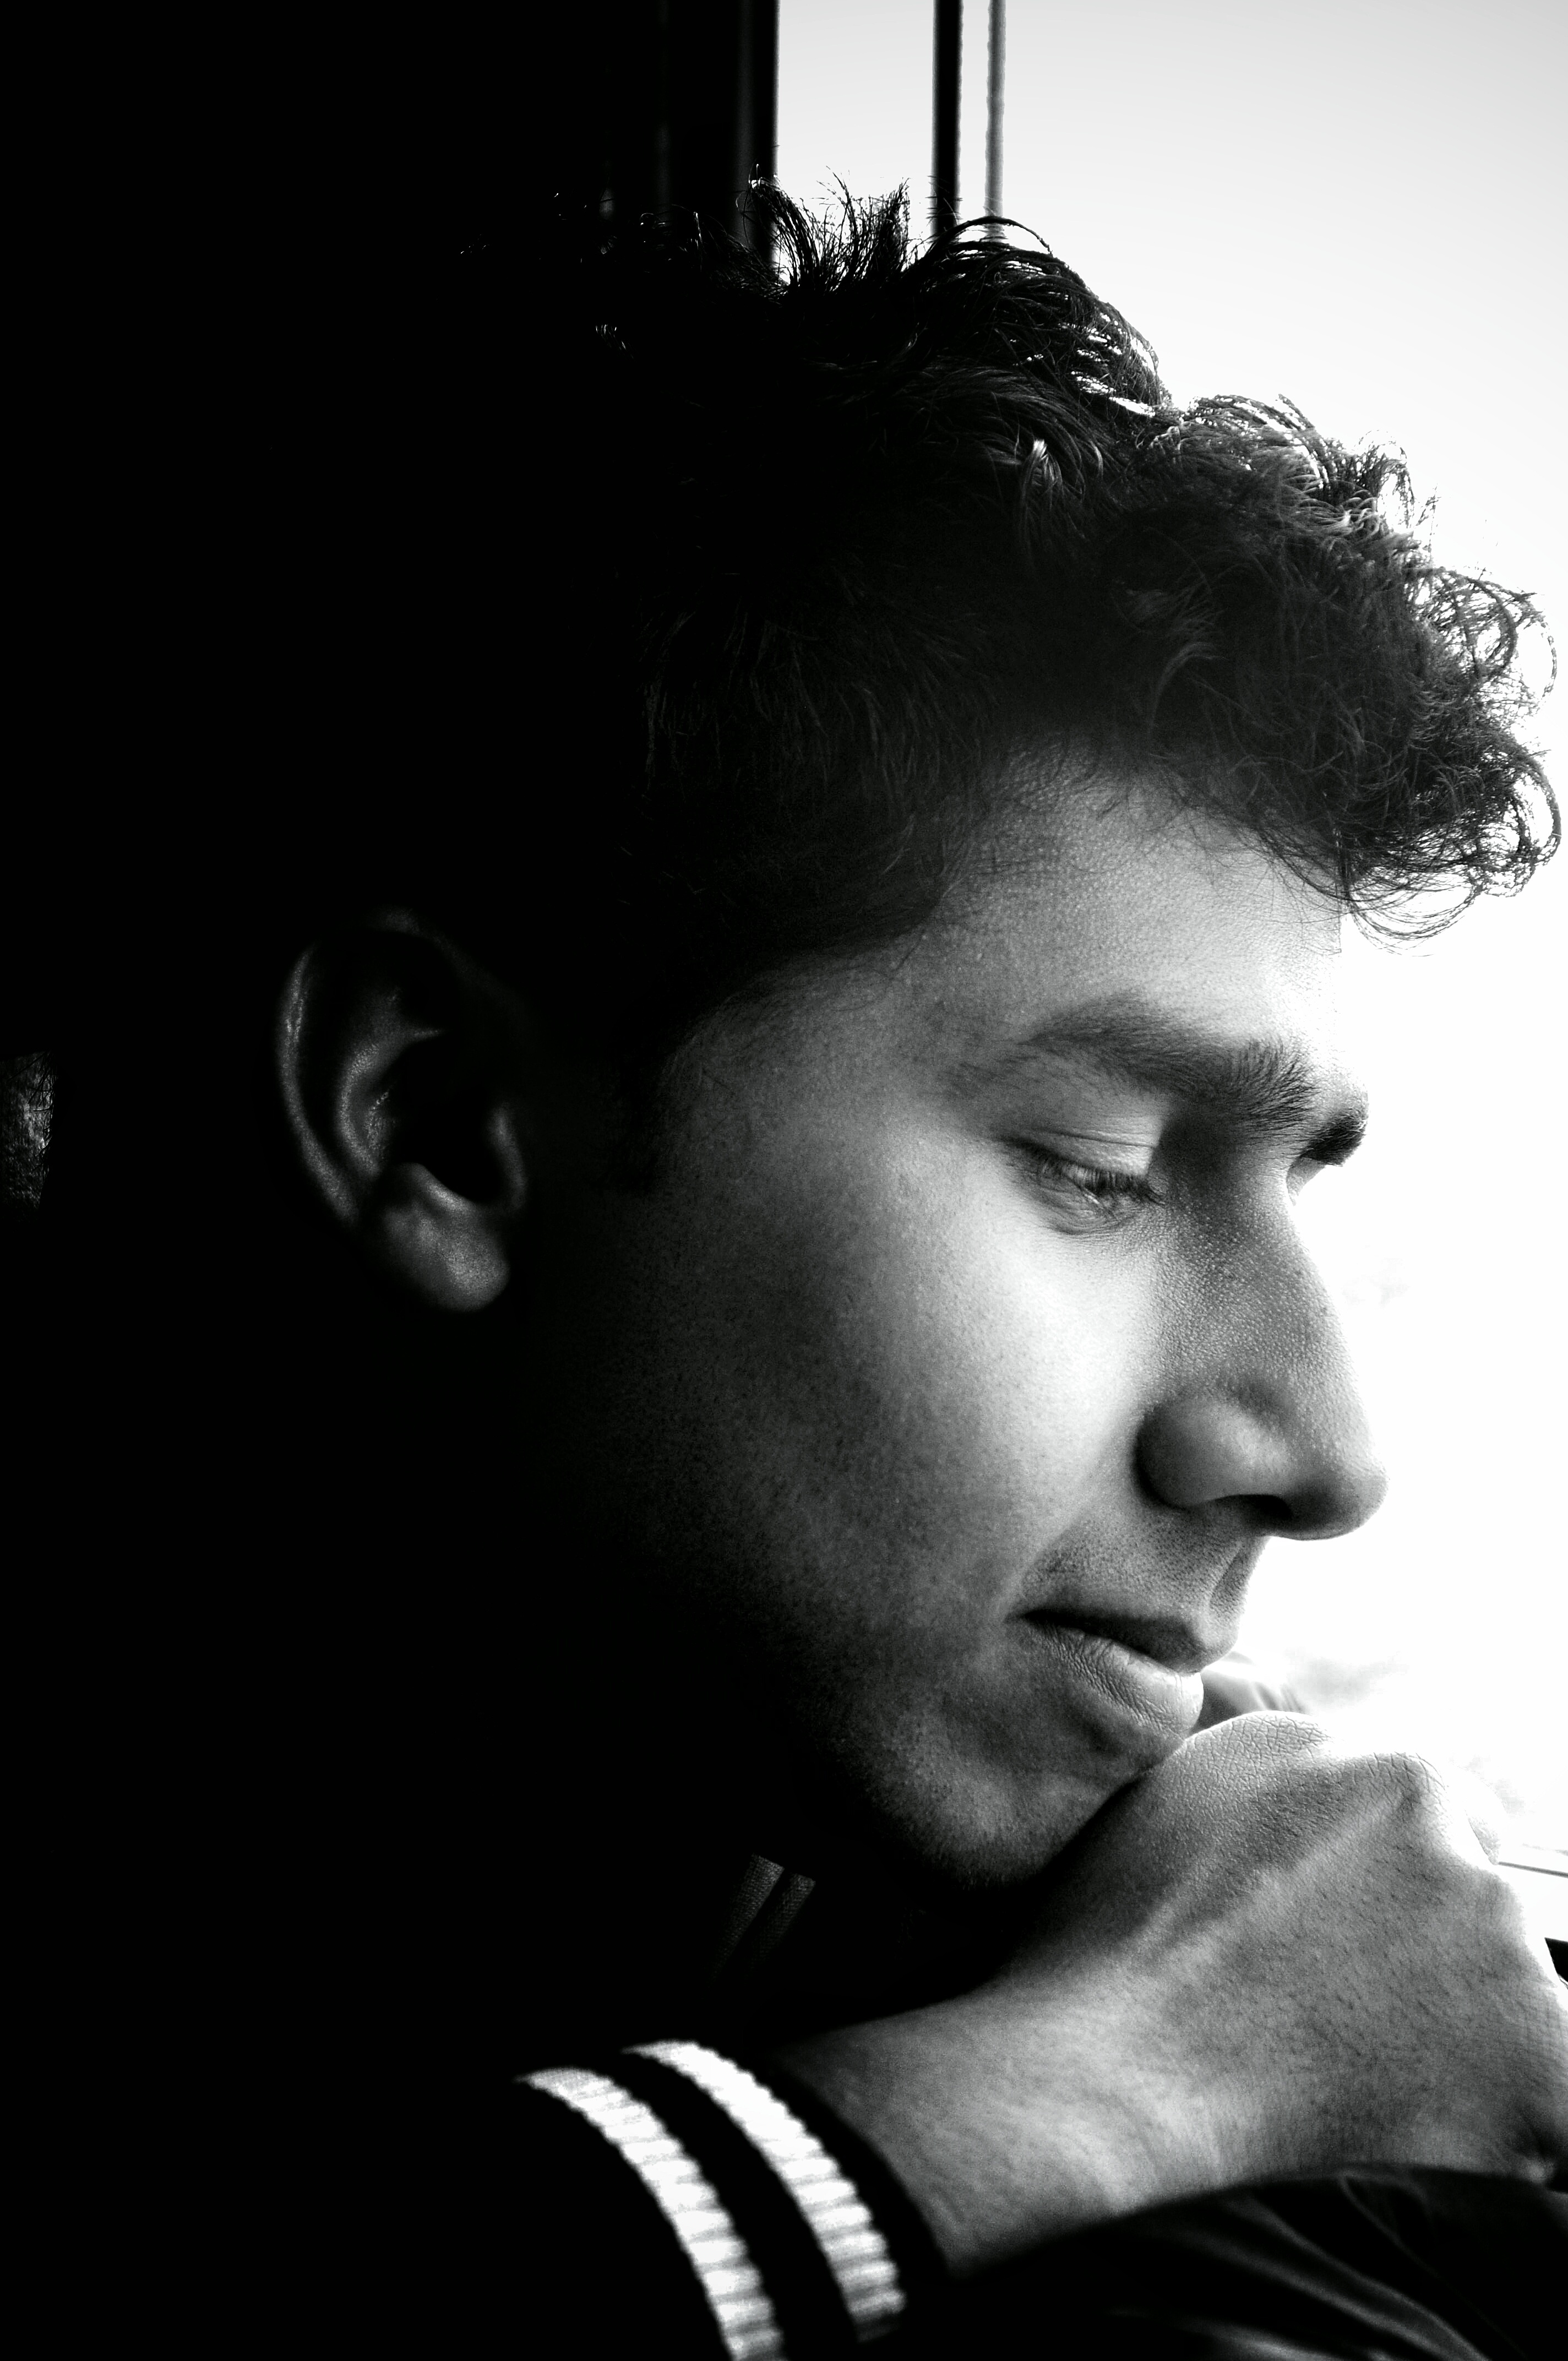
person, black and white, hair, white, photography, boy, cute, looking, male, guy, thinking, love, portrait, model, young, youth, romance, darkness, black, monochrome, hairstyle, smile, date, face, fun, eye, head, photograph, beauty, expression, attractive, emotion, adult, anxiety, shy, listening, therapy, photo shoot, bollywood, flirting, monochrome photography, portrait photography, film noir